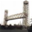
Label: bridge